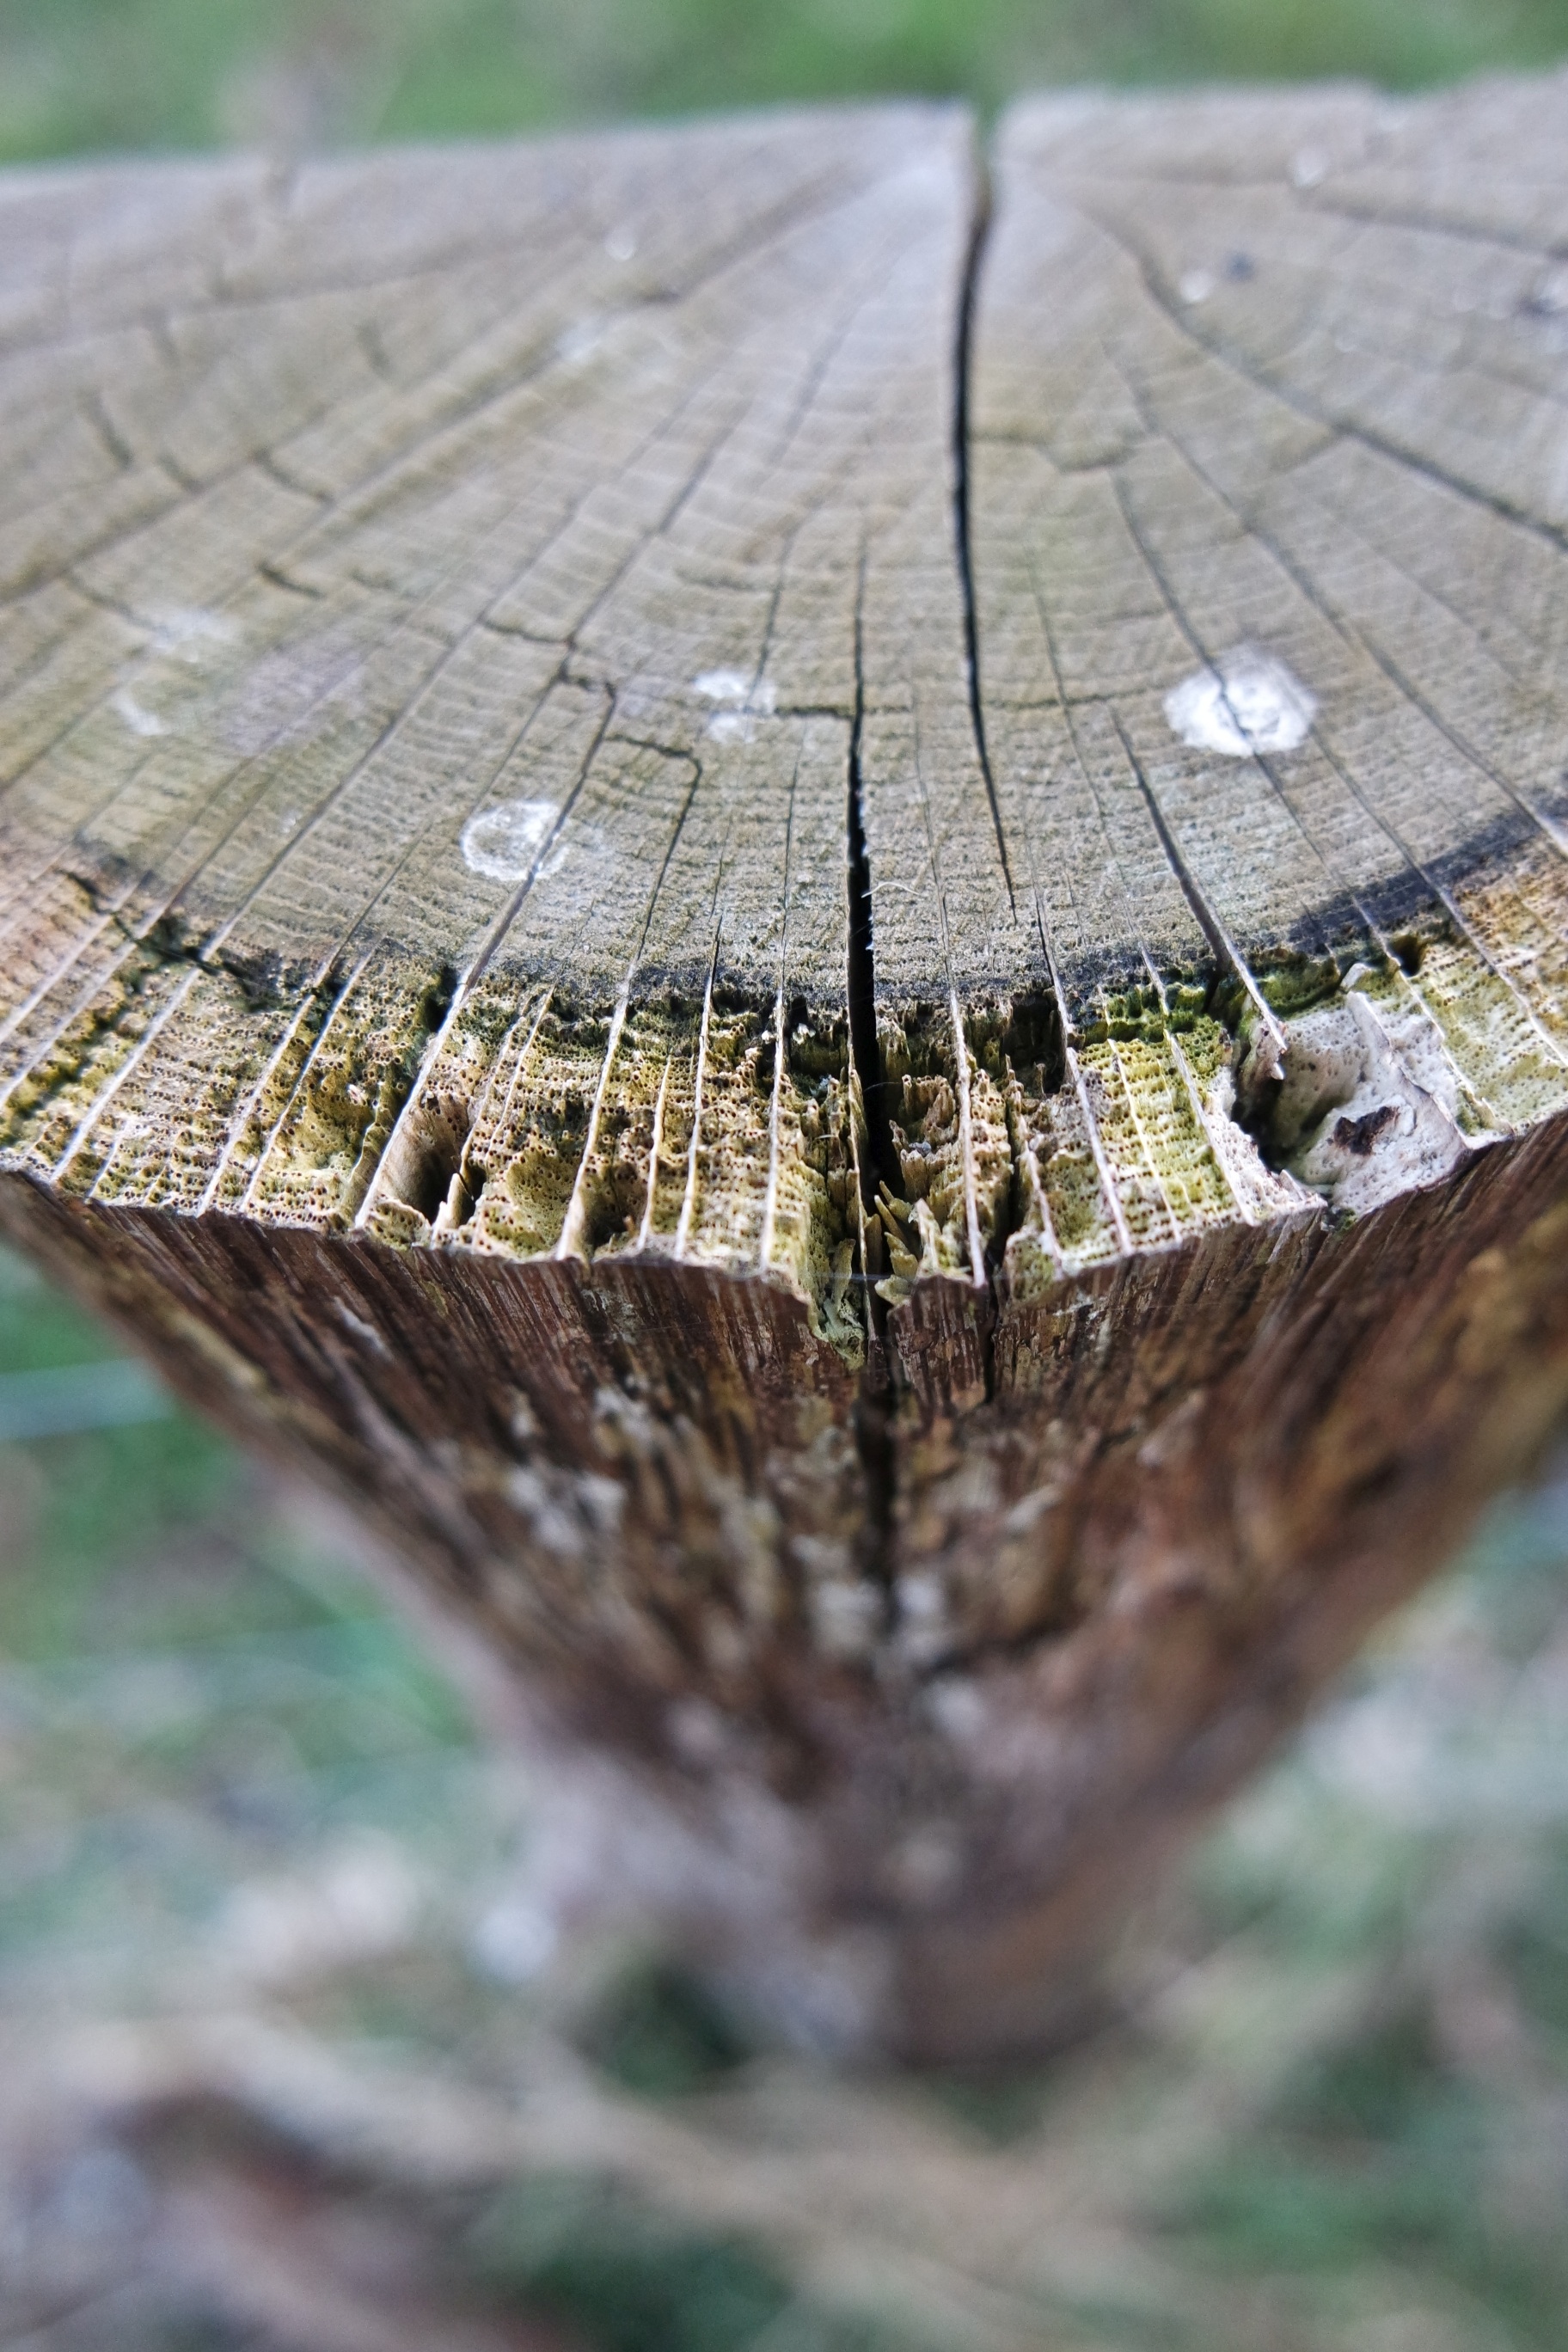
tree, nature, forest, grass, plant, wood, leaf, flower, trunk, log, green, autumn, soil, botany, flora, season, close up, tree stump, macro photography, woody plant